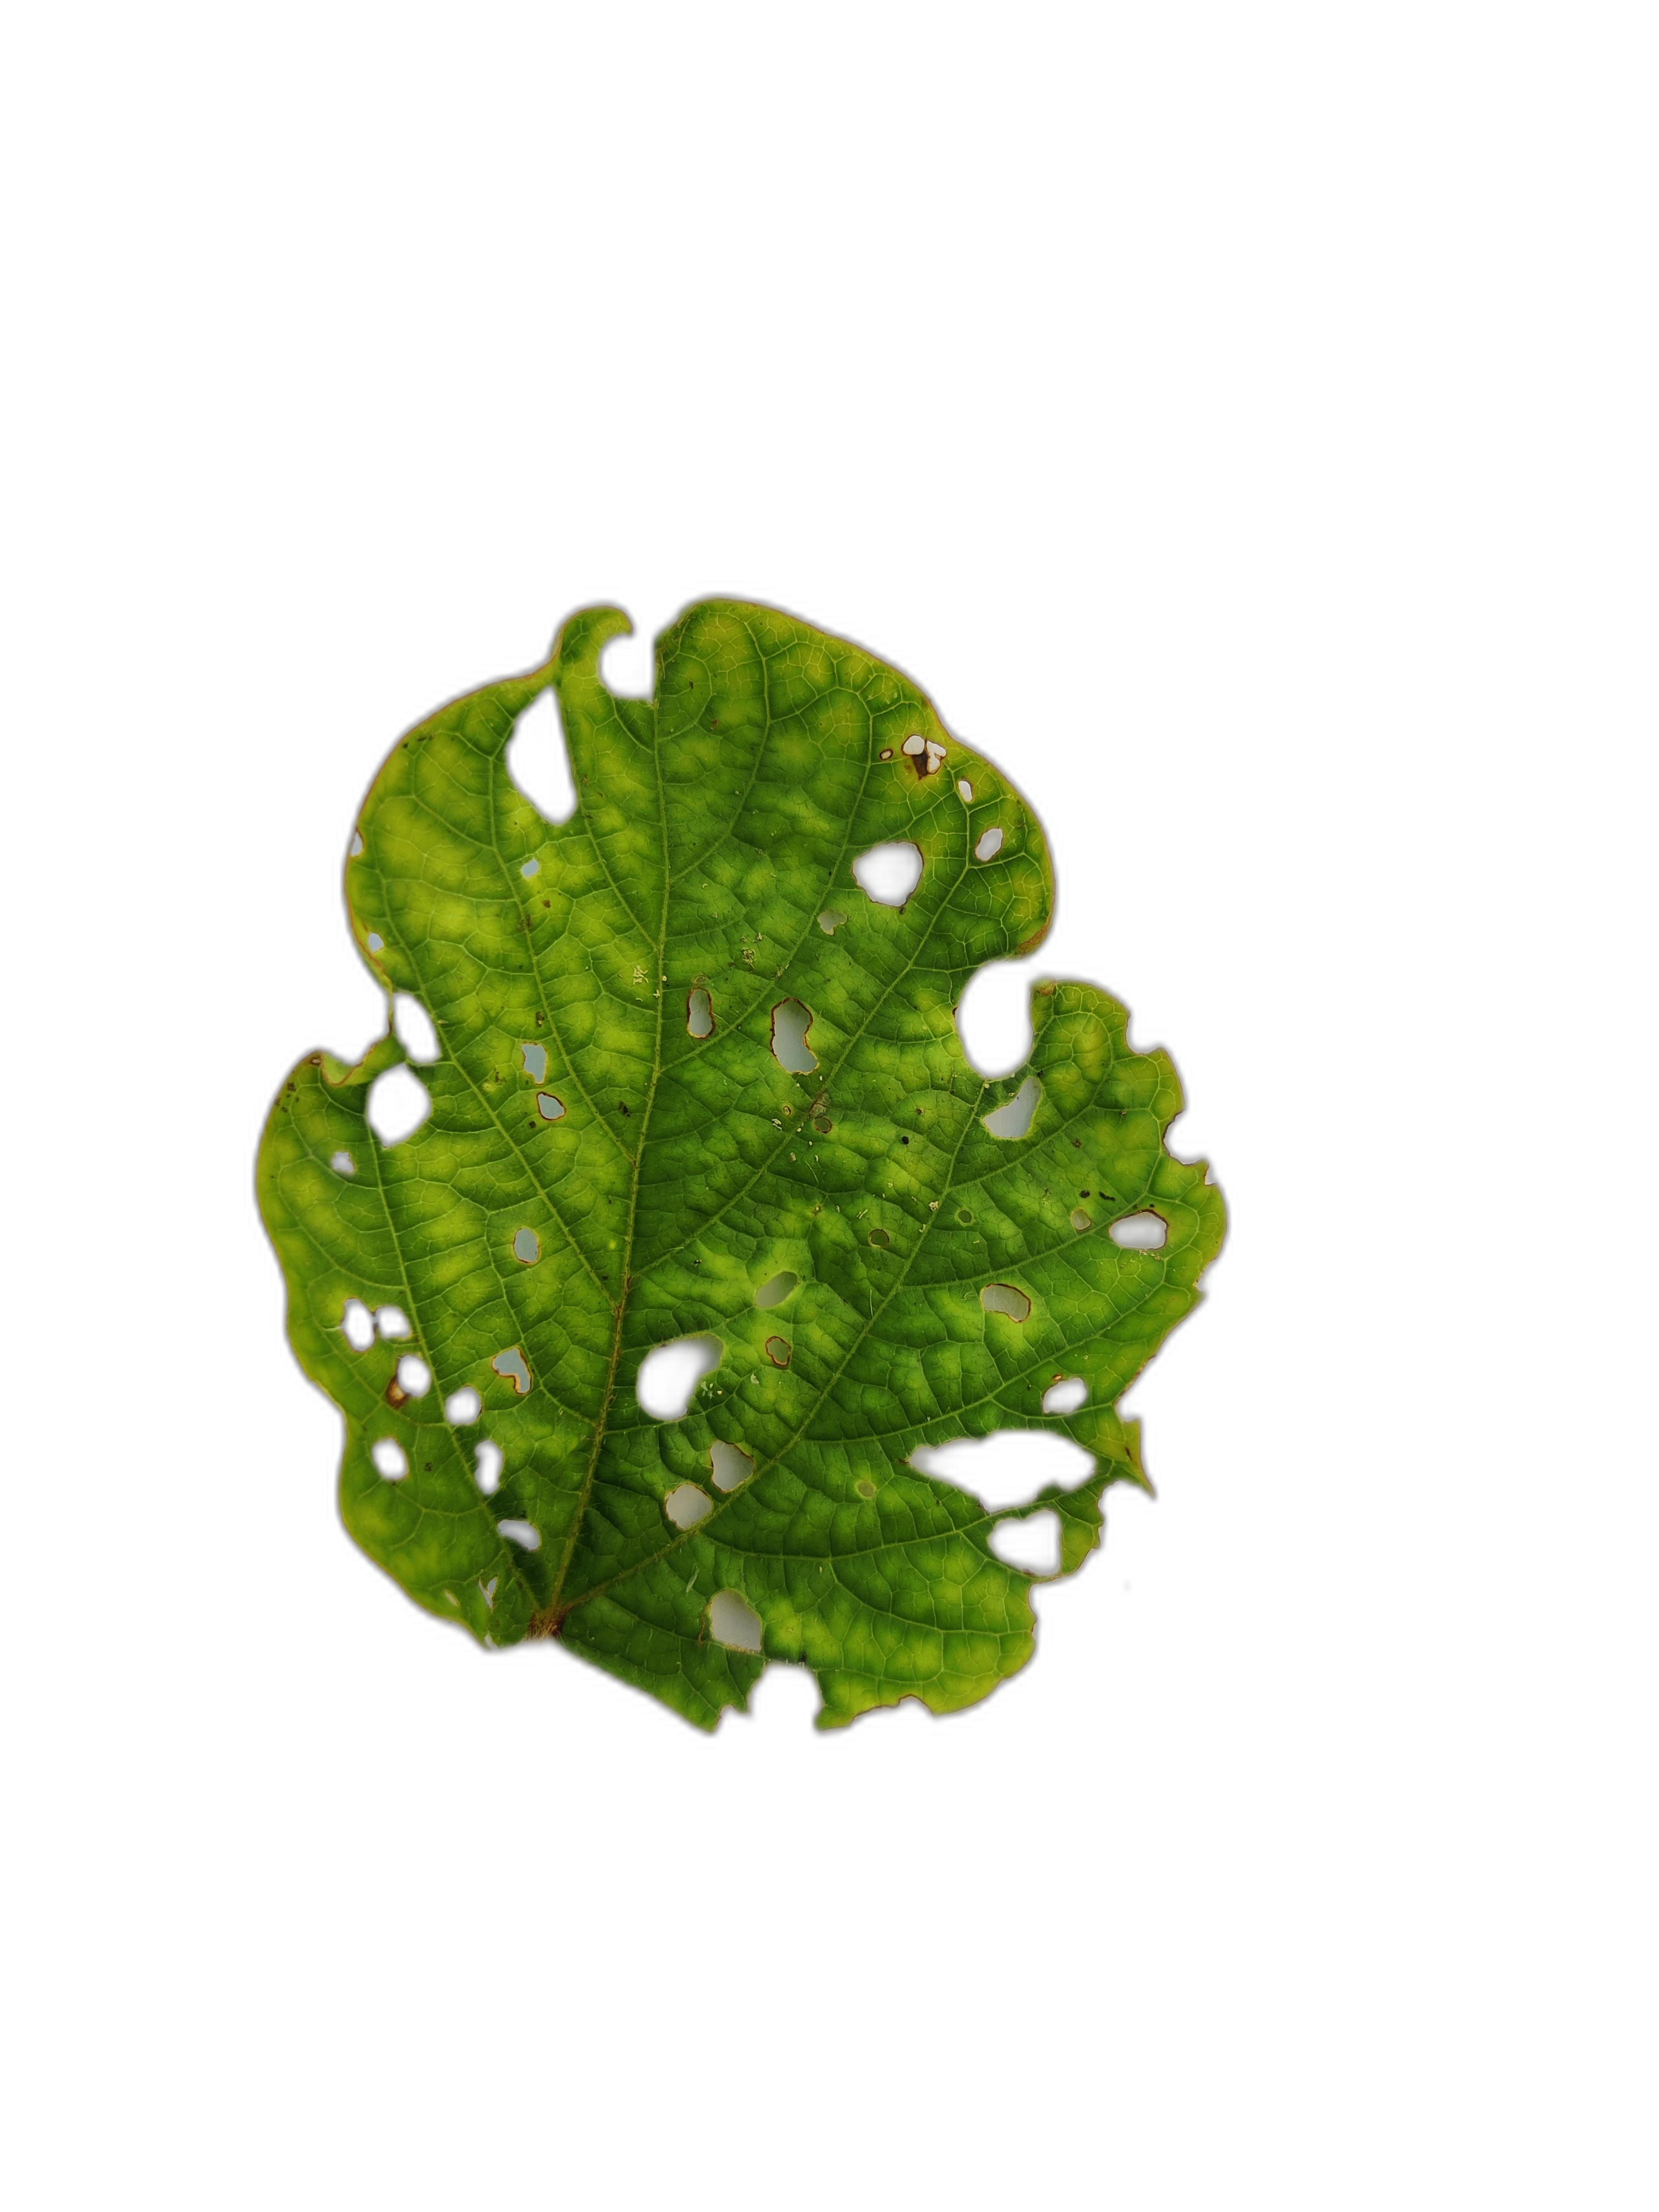
Label: Leaf Crinkle